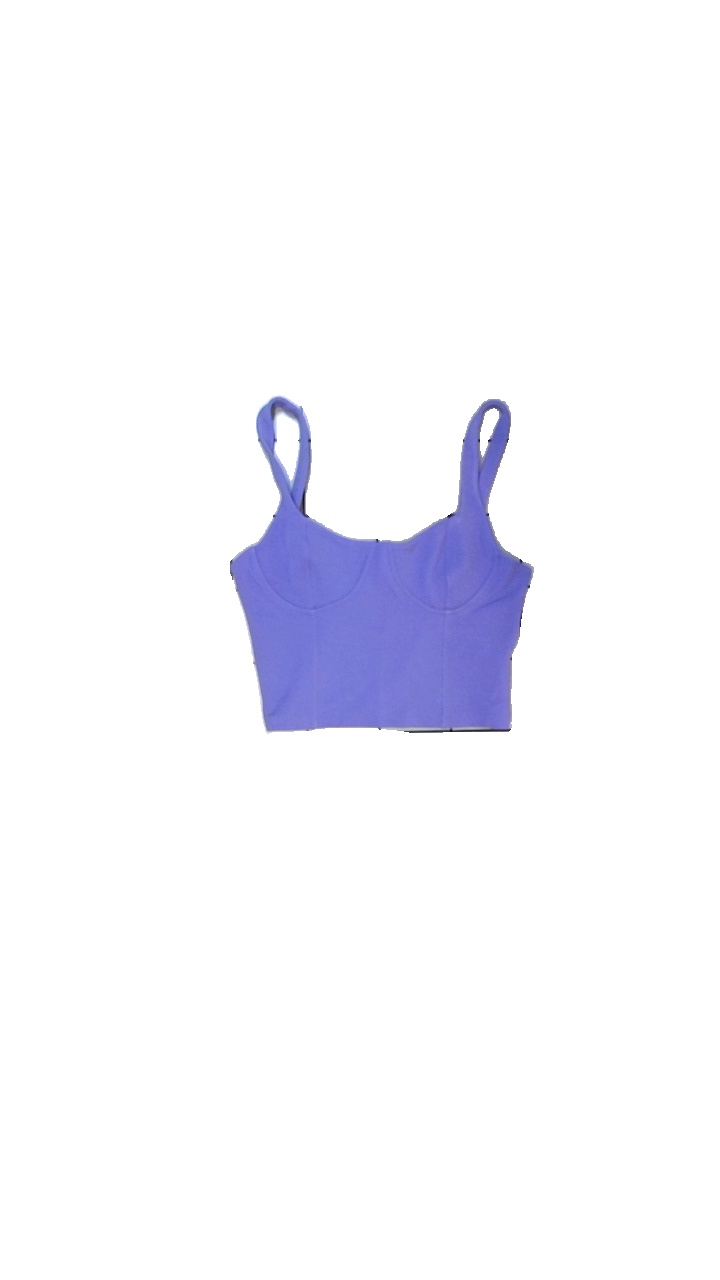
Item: Top (Children)
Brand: Zara
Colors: Purple
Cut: Regular, C-collar, Cropped
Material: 95% polyester, 5% elastane
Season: All
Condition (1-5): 3
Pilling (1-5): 3
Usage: Reuse
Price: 50-100